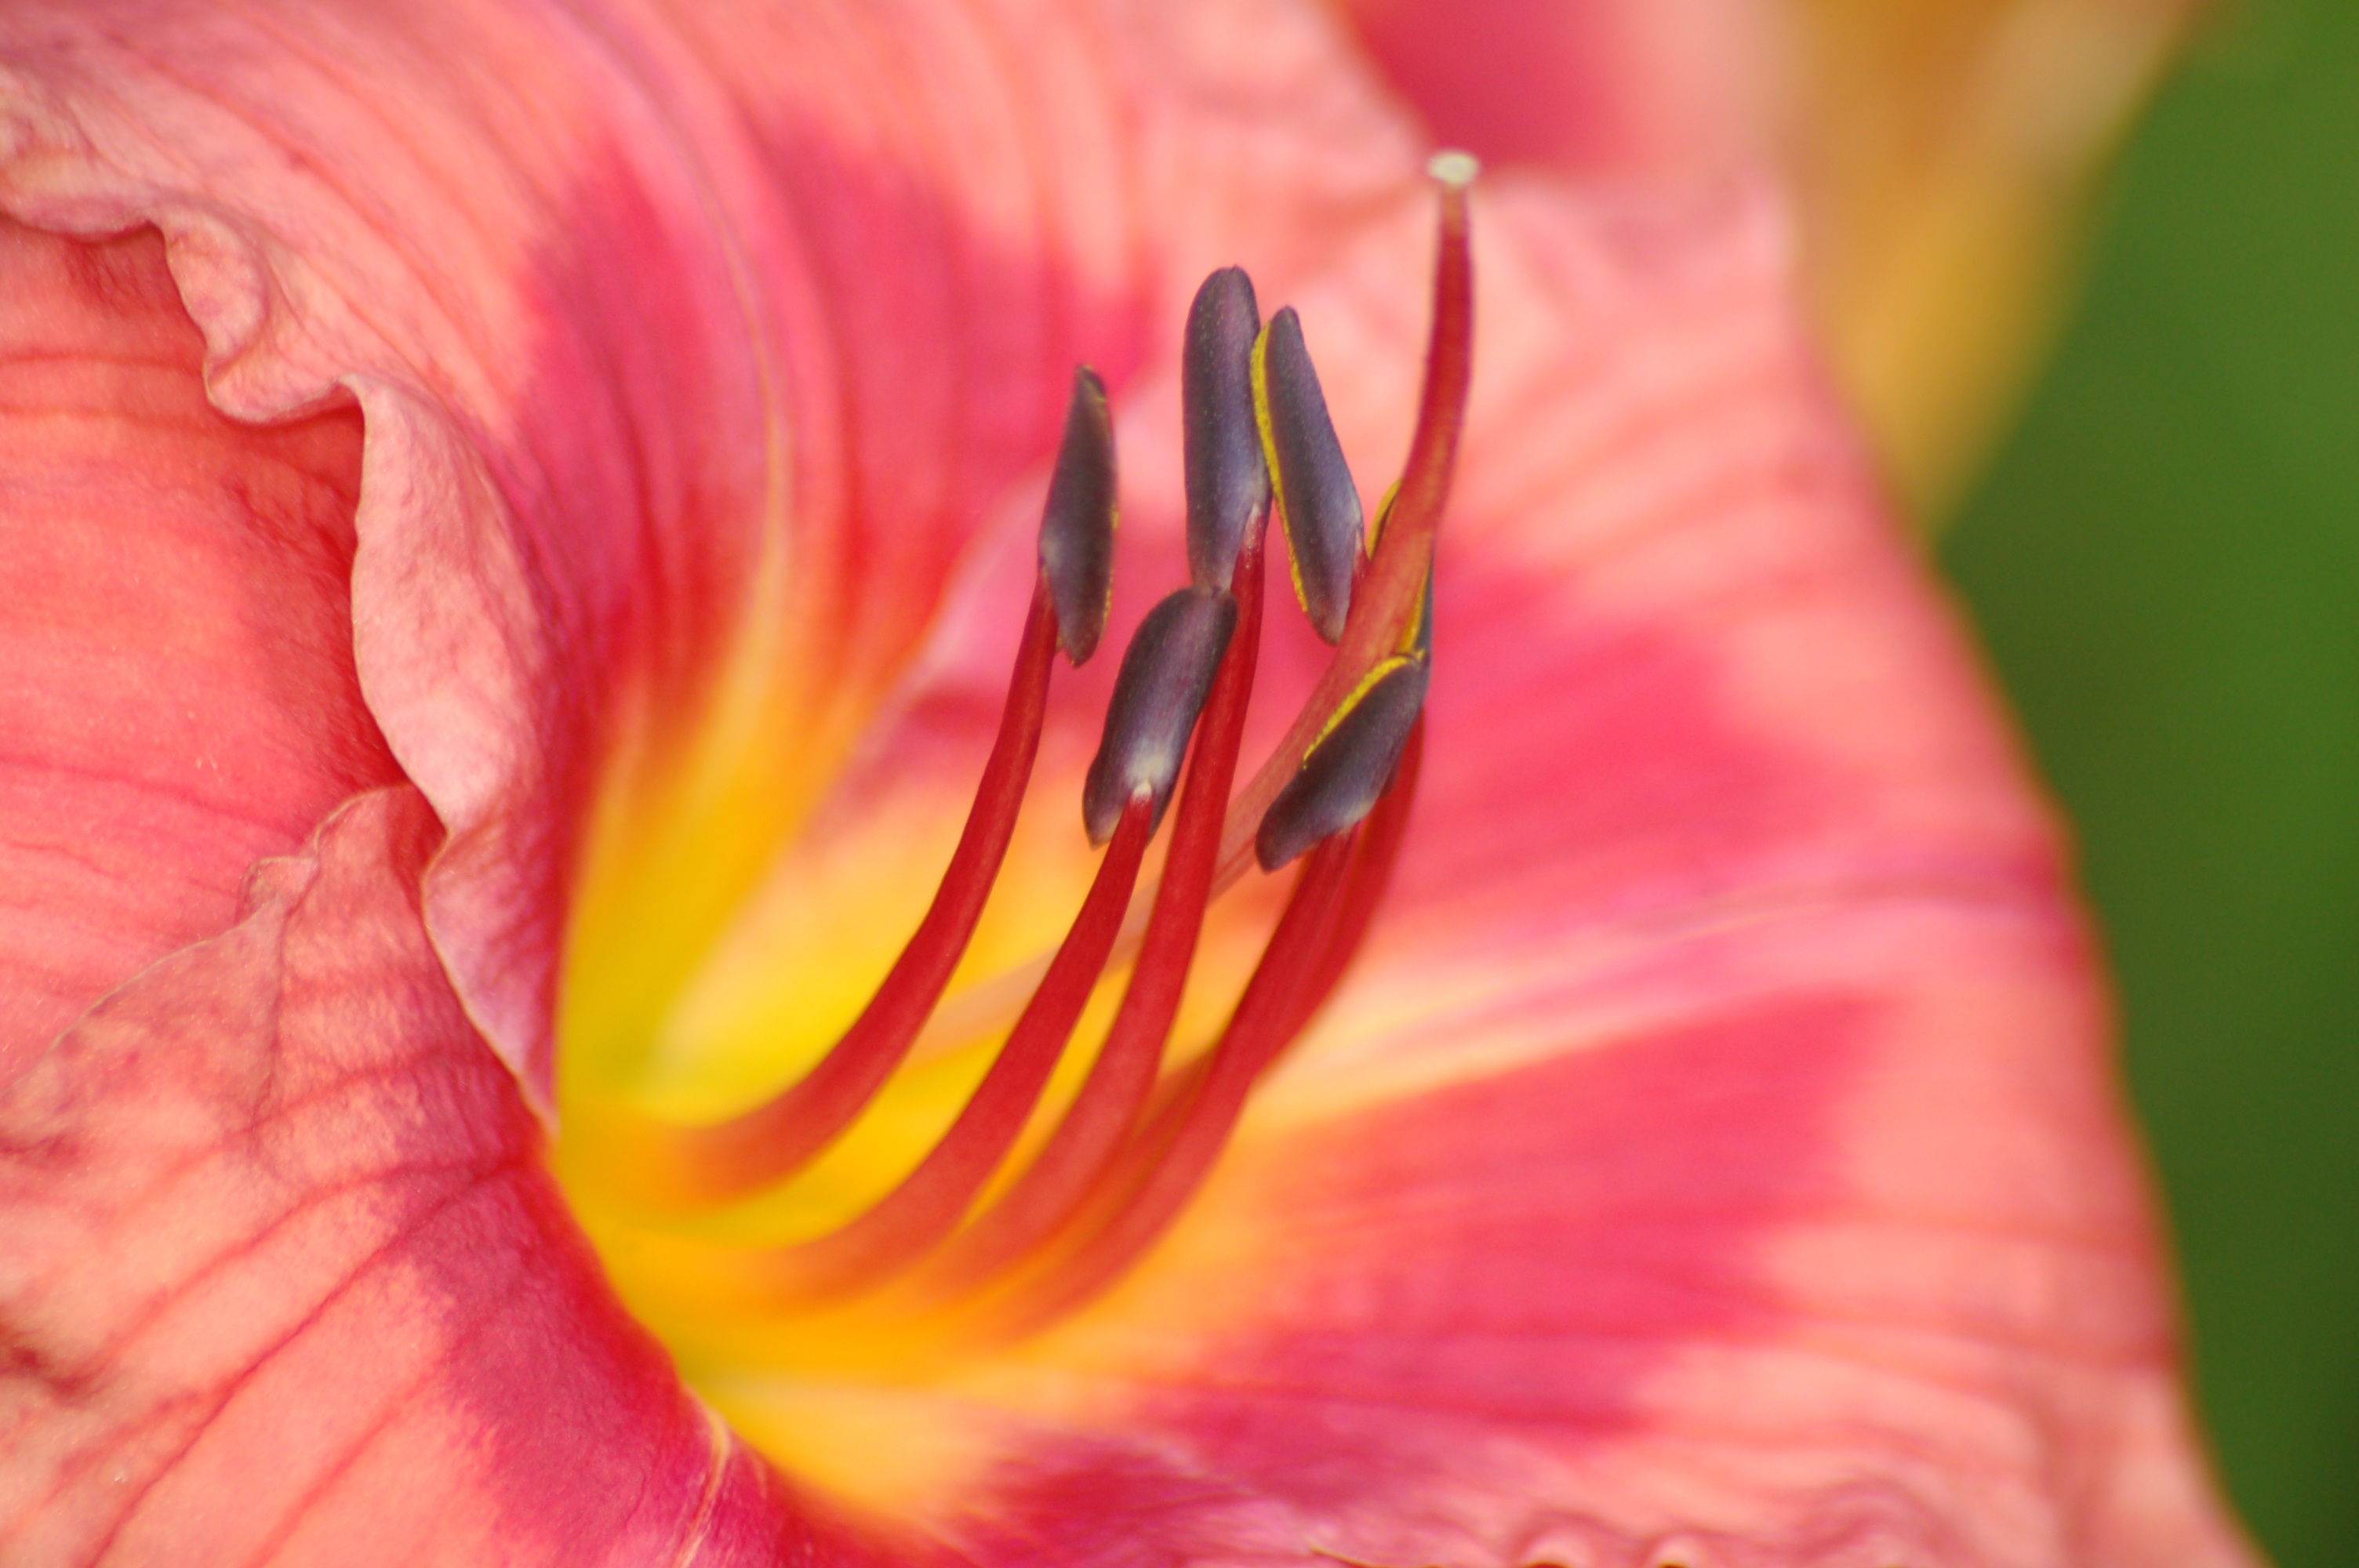
nature, outdoor, blossom, plant, photography, leaf, flower, petal, floral, tulip, red, color, macro, natural, yellow, garden, pink, flora, close up, lily, daylily, macro photography, flowering plant, plant stem, land plant